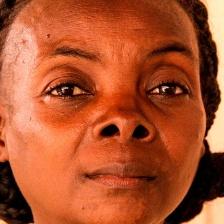
Label: faces